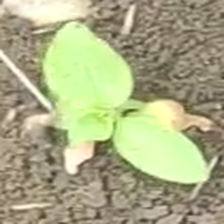
Weed species: Kena_(Commplina_benghalensio)